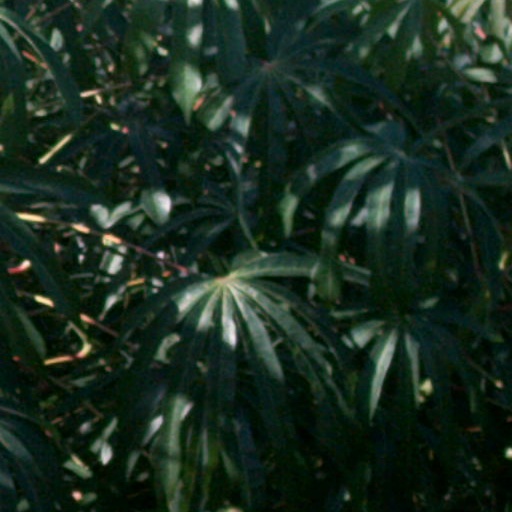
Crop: cassava